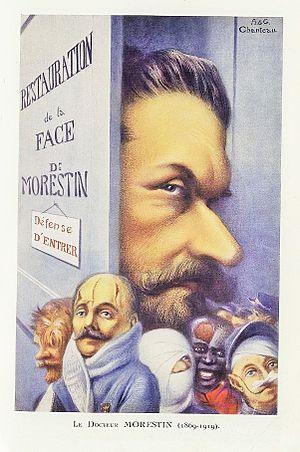
Le Docteur Morestin (1869-1919) Chanteclair . - 1922. - 17e année Livre
Hippolyte Morestin, né le 1ᵉʳ septembre 1869 à Basse-Pointe, est mort le 12 février 1919 à Paris, est un médecin français, professeur agrégé d'anatomie à la Faculté de Paris, spécialiste de chirurgie réparatrice à l'Hôpital du Val-de-Grâce, auteur d'importantes contributions, notamment dans le domaine de la chirurgie maxillo-faciale lors de la Grande guerre.